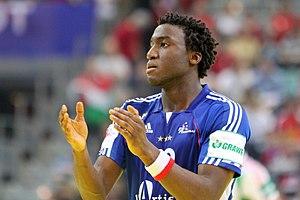
Cette page présente les joueurs sélectionnés en Équipe de France masculine de handball depuis 1946.